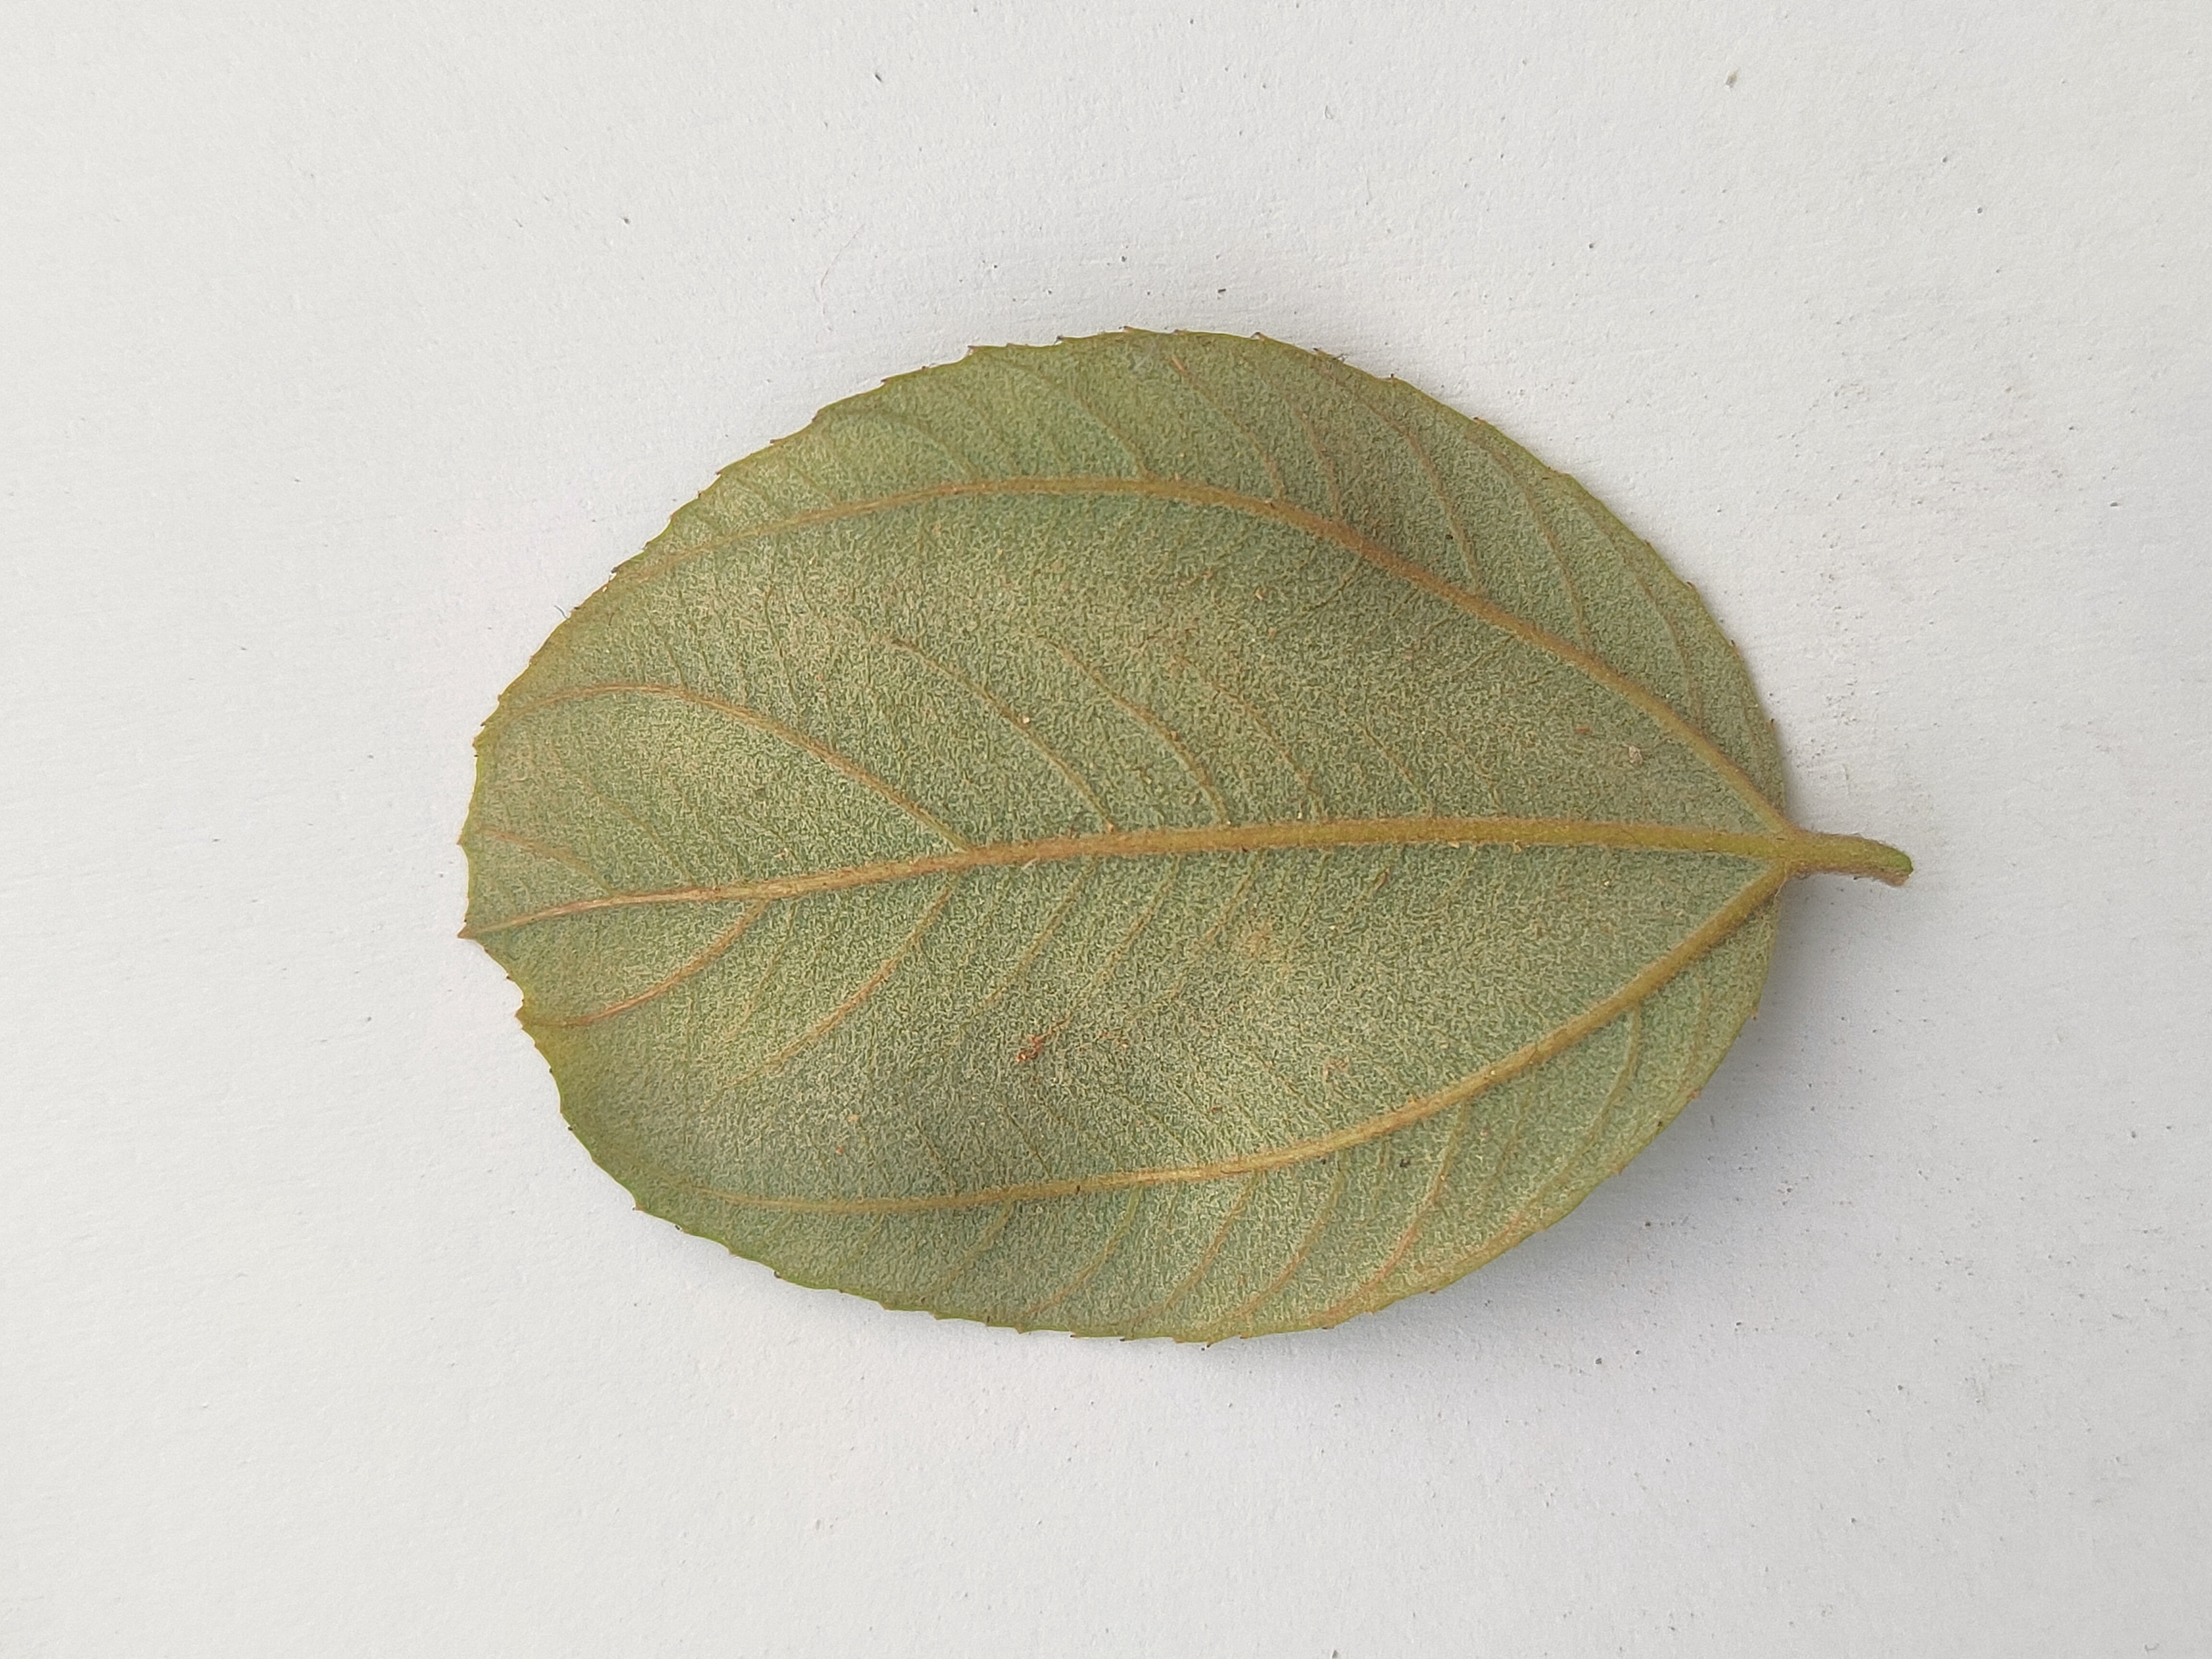
Leaf variety: Plum